Erik Pauelsen

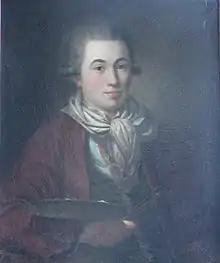
Self-portrait by Erik Pauelsen

Erik Pauelsen (2 or 14 October 1749 – 20 February 1790) was a Danish painter. He is most notable for his landscapes and was also a popular portraitist. However, he did not experience the same level of success as Jens Juel and Nicolai Abildgaard, his contemporaries, and in 1790 he committed suicide.